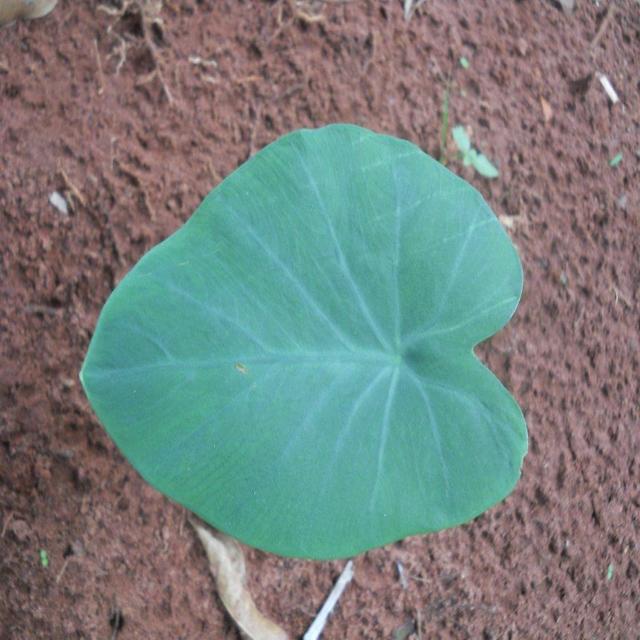
Label: Healthy